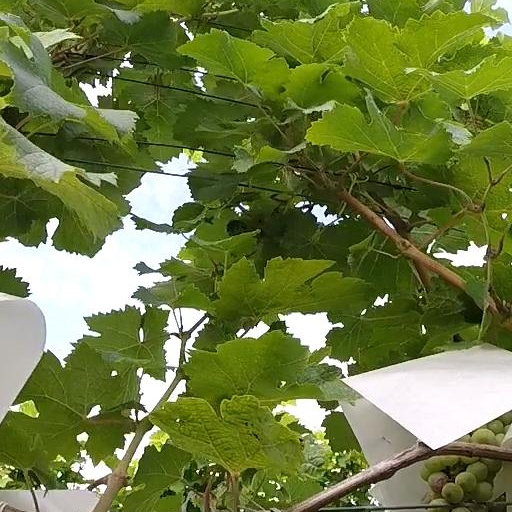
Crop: grape